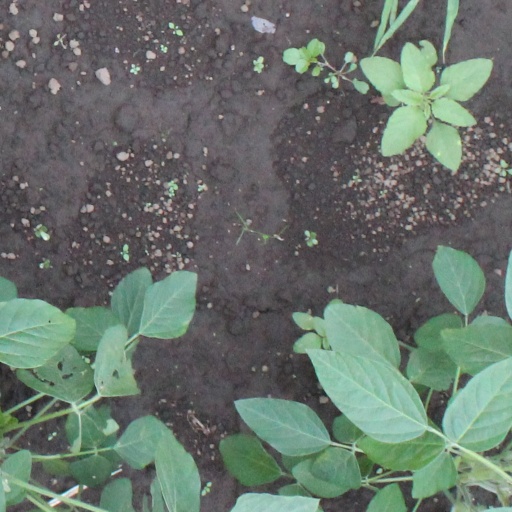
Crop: soybean